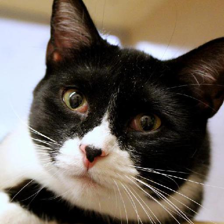
Label: animals